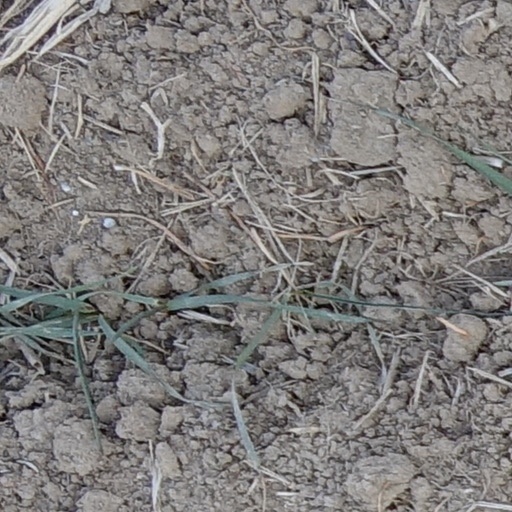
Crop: wheat